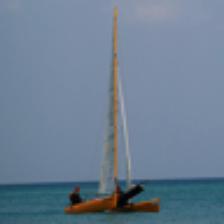
Label: NonHuman